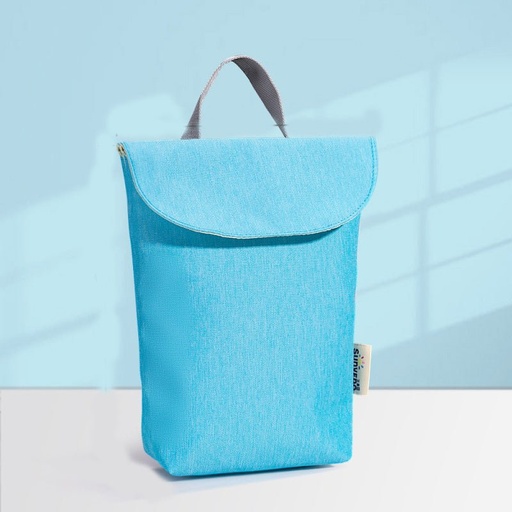
Baby Diaper Storage Bag Baby Diapers Waterproof Bedside Hanging Bag
Introducing the Baby Diaper Storage Bag Baby Diapers Waterproof Bedside Hanging Bag. This stylish and attractive bag is perfect for keeping your baby's nappies clean and dry. It is made from 100% new design and high quality materials, and is available in pink and blue. The bag is 24CMX18CM in size and is perfect for keeping your baby's nappies safe and secure. It is also waterproof, making it ideal for use in any environment. It is a great gift for your baby and is sure to be a hit with parents everywhere. Order your Baby Diaper Storage Bag Baby Diapers Waterproof Bedside Hanging Bag today and make sure your baby's nappies are always clean and dry.
Brand: Jaazi Intl
Category: Baby & Toddler > Diapering > Diaper Wet Bags > Hanging Diaper Wet Bags